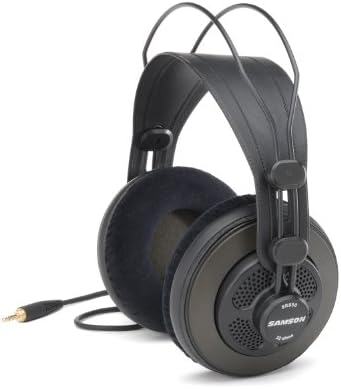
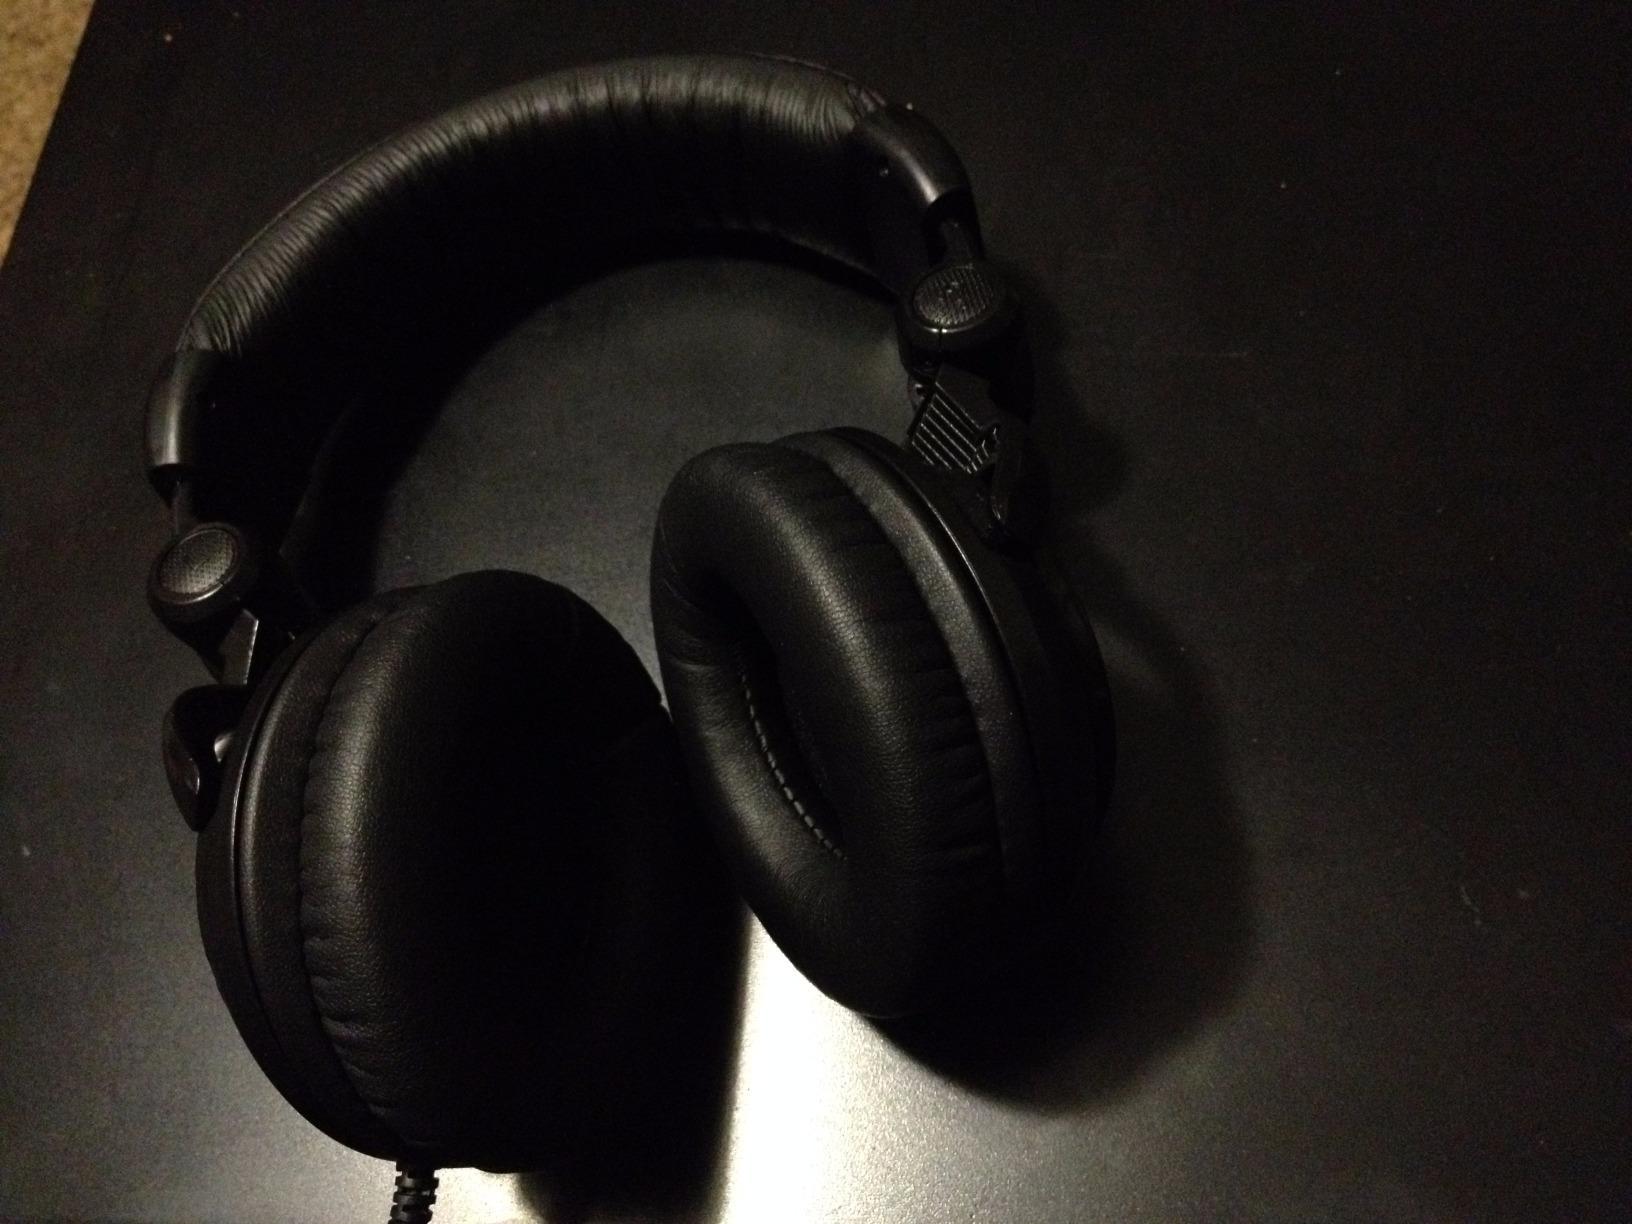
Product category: headphones
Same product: no